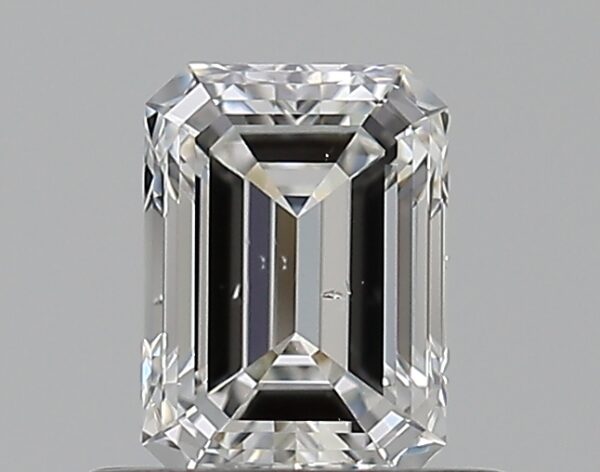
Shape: emerald
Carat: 0.5
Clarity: VS2
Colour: F
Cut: EX
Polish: EX
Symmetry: VG
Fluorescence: N
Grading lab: GIA
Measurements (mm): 5.35 x 3.86 x 2.54